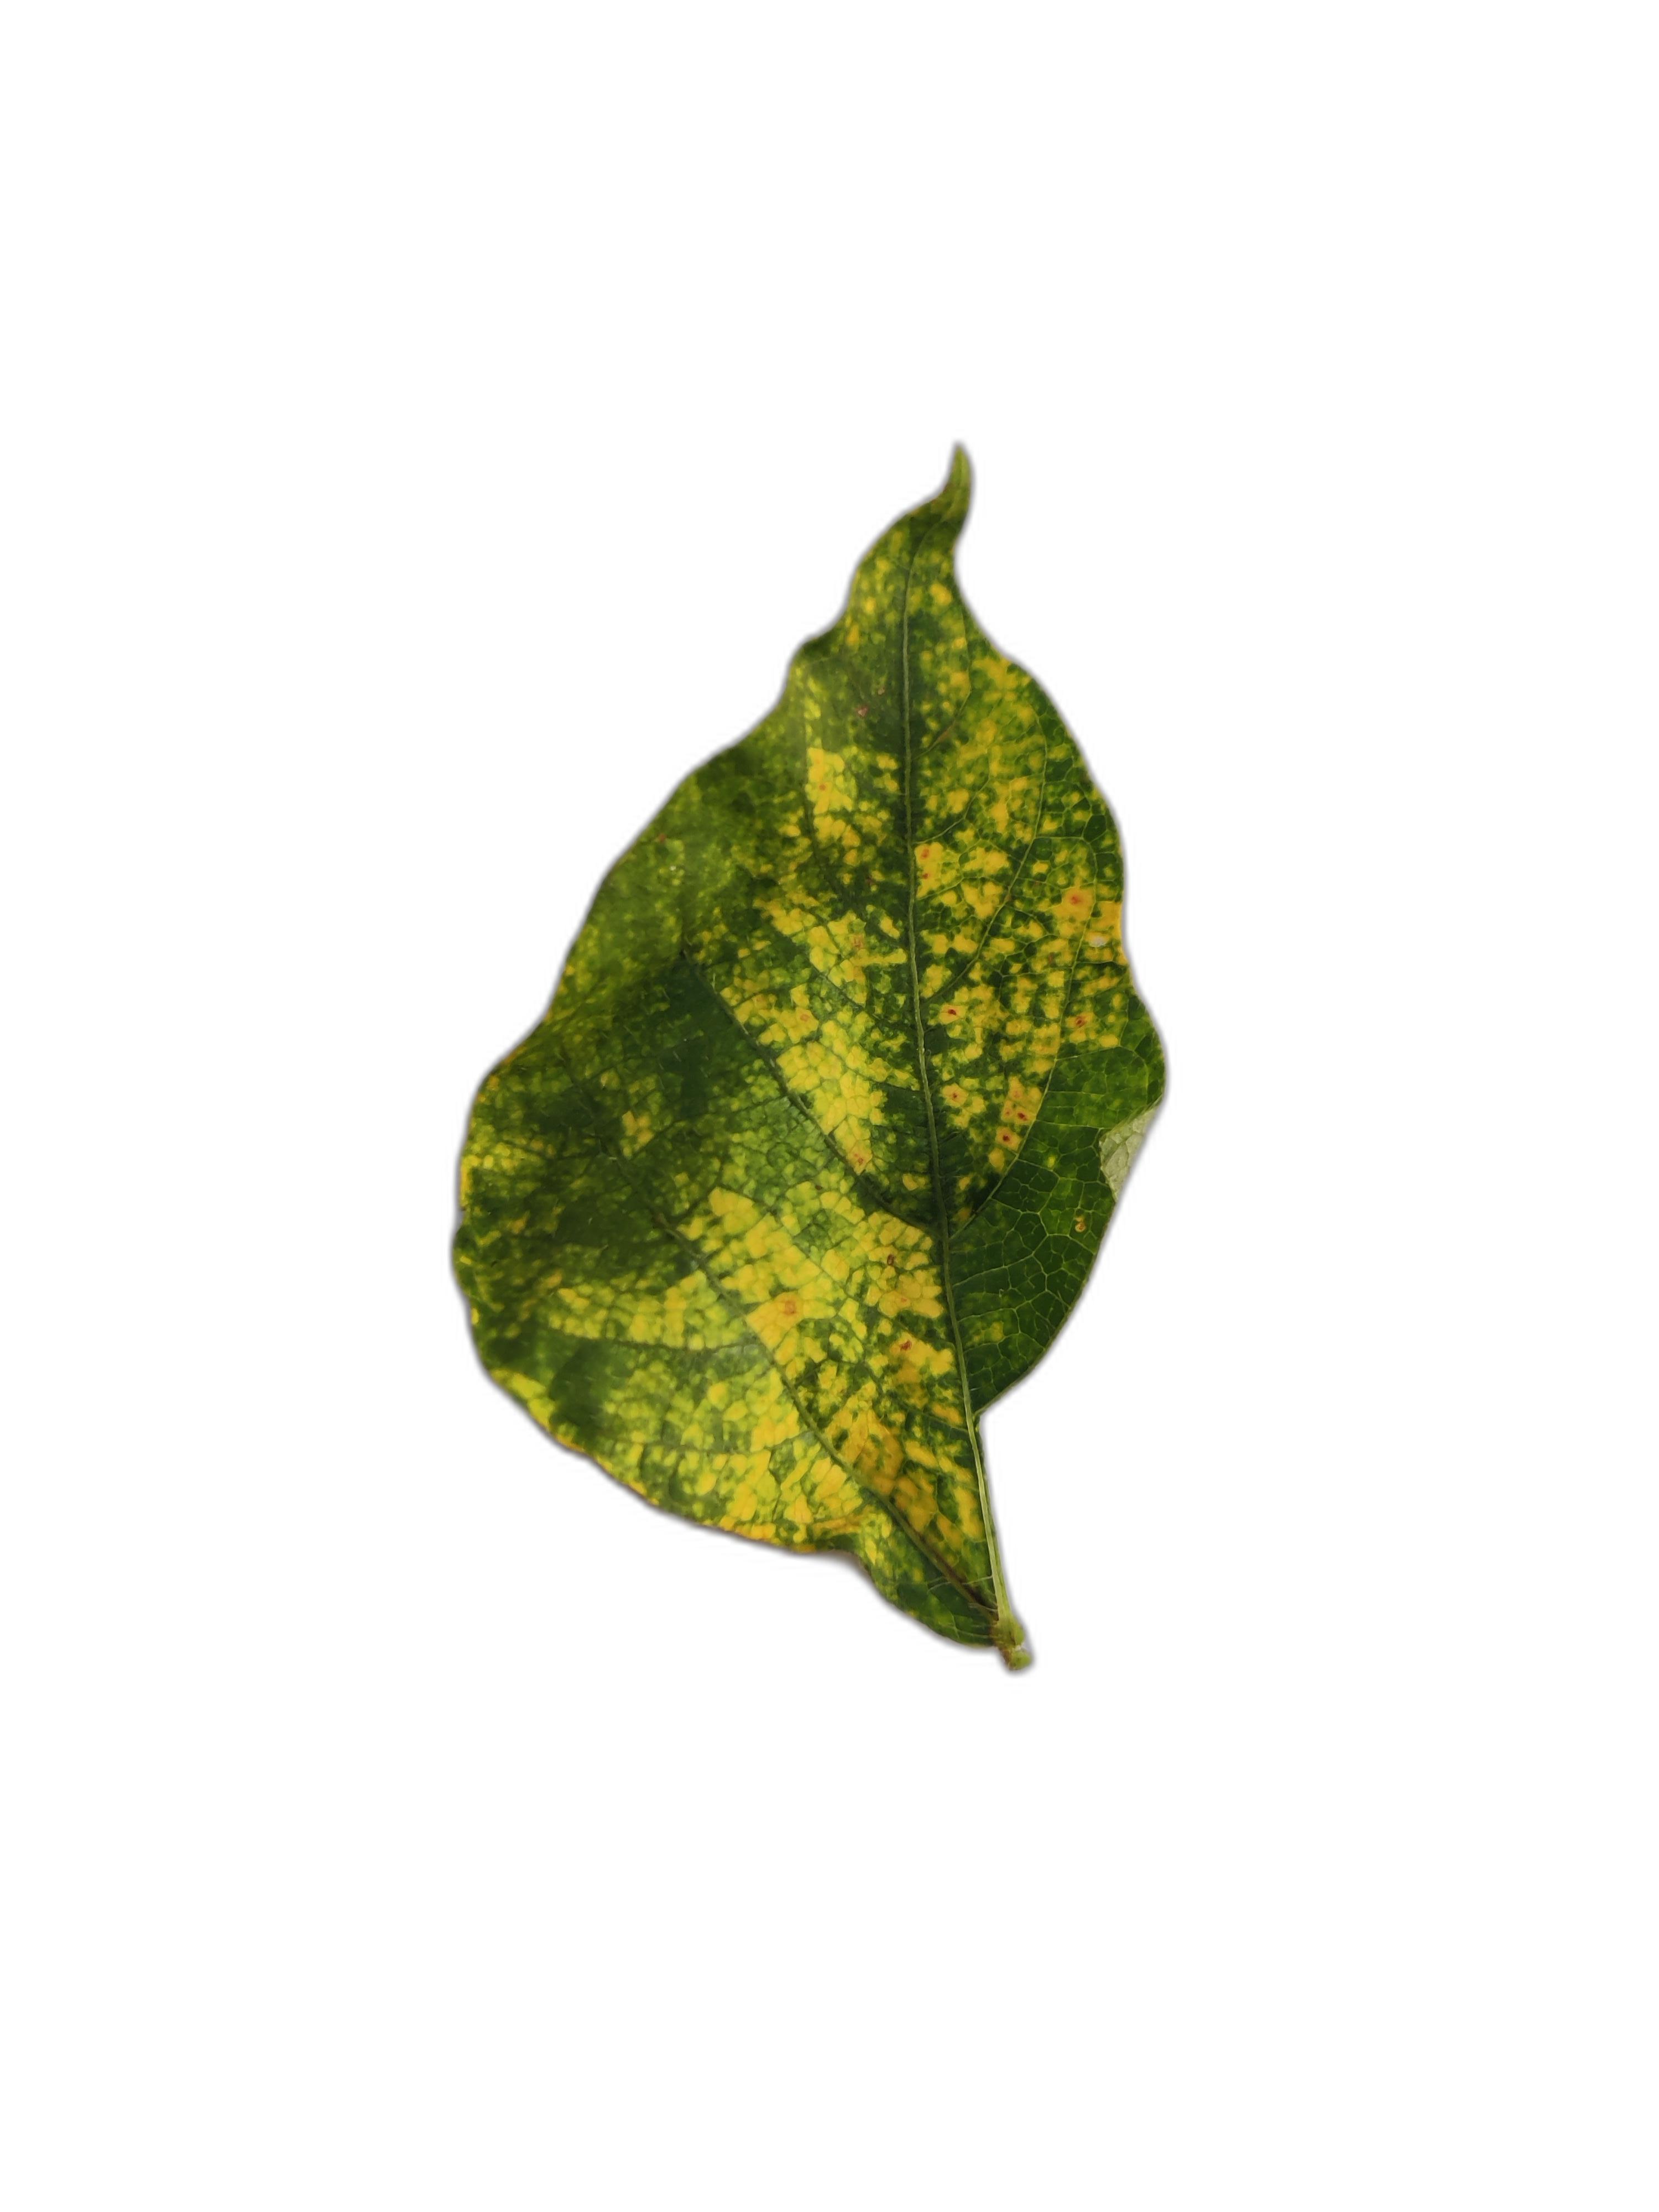
Label: Yellow Mosaic